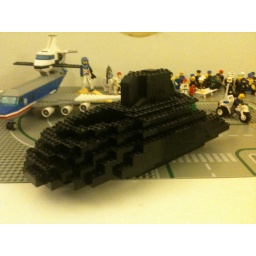
I have had a shopping bag full of black bricks that was a totally awesome submarine once upon a time...